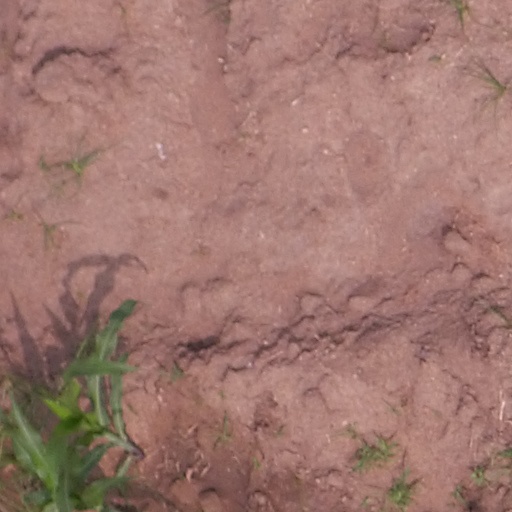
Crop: maize; corn